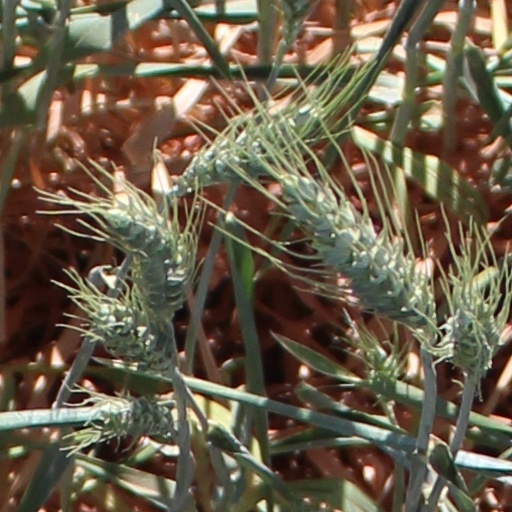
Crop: wheat